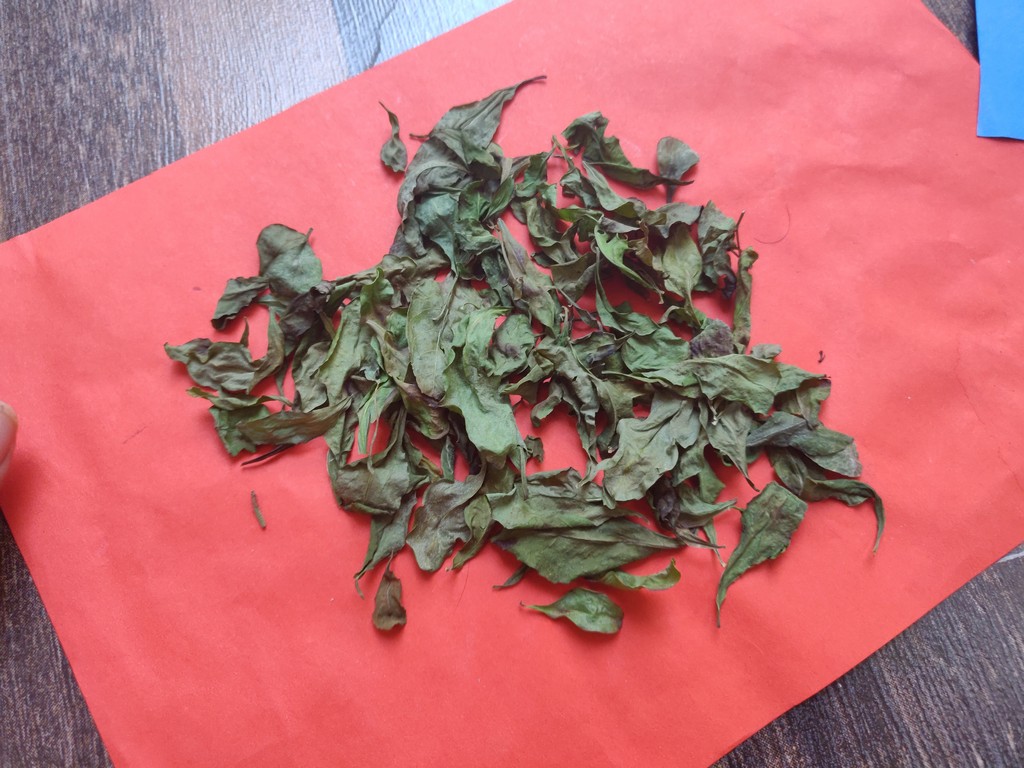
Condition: Dried
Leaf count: multiple
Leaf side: unknown